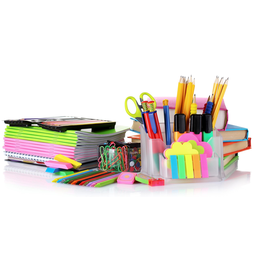
Label: paper